Unitarian Church of Transylvania

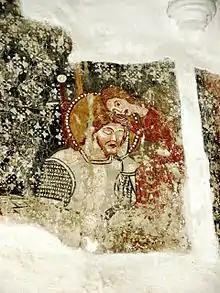
Pre-Unitarian fresco of the church in Dârjiu

The Unitarian Church was first recognized by the Edict of Torda, issued by the Transylvanian Diet under its Unitarian Prince John II Sigismund Zápolya (January 1568), and was first led by Ferenc Dávid (a former Calvinist bishop, who had begun preaching the new doctrine in 1566). Early on, the Unitarian Church had notable successes: it included 425 parishes, made use of the monumental St. Michael's Church in Cluj-Napoca, and attracted members of the eastern Transylvanian Székely community in large numbers.